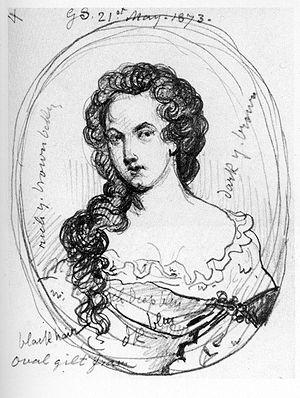
La littérature de la Restauration anglaise est la littérature britannique produite de 1660 à 1689 en Angleterre, en Écosse, au Pays de Galles et en Irlande. L'expression fait référence à un ensemble d'œuvres au style relativement homogène, écrites dans le contexte de la Restauration anglaise et de l'avènement de Charles II d'Angleterre, à la suite de la disparition d'Oliver Cromwell.
Oronoko, ou Oroonoko dans sa version originale anglaise, est un court roman écrit par Aphra Behn et publié en 1688. L’ouvrage, dont le héros est un Africain réduit en esclavage au Suriname dans les années 1660, a trait à une histoire d’amour tragique et s’inspire des nombreuses expériences vécues par l’autrice elle-même dans les colonies sud-américaines. Il a été souvent affirmé, notamment par Virginia Woolf, qu’Aphra Behn fut la première véritable femme de lettres de la littérature anglaise : elle fut en effet la première femme à exercer professionnellement ses activités d’auteur dramatique, de romancière et de militante intellectuelle. Oronoko fait partie à ce titre des premiers romans modernes écrits en langue anglaise, et occupe une place de choix dans la littérature de la Restauration anglaise.
Les Lettres d'amour entre un noble et sa sœur sont un roman épistolaire écrit par l'auteur anglais Aphra Behn en 1684. Le texte relate les amours scandaleuses d'un aristocrate, Philander, avec la sœur de son épouse, Sylvia, autrement dit avec sa belle-sœur et non sa sœur biologique. L'œuvre, tout en étant d'un grand romantisme, présente également des aspects politiques ou sexuellement explicites. L'auteur organise le roman en deux parties, rédigées dans deux styles nettement différents.